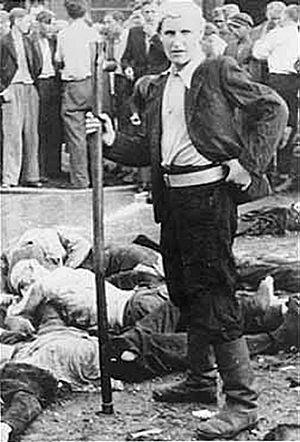
L'histoire des Juifs en Lituanie s'étend du XIVᵉ siècle à nos jours. Elle a été marquée par un très grand essor intellectuel aux XVIIIᵉ et XIXᵉ siècles sous l'impulsion du Gaon de Vilna et de ses disciples les Mitnagdim. Les Juifs de Lituanie étaient près de 160 000 avant la Seconde Guerre mondiale. Ils ont presque entièrement disparu dans la Shoah. Seule une petite communauté d'environ 5 000 personnes subsiste à Vilnius et à Kaunas.
Le massacre du garage Lietukis fait référence au massacre de 68 Juifs de Lituanie perpétré en public le 27 juin 1941 par des nationalistes lituaniens dans le garage Lietukis, à l'est de Kaunas.